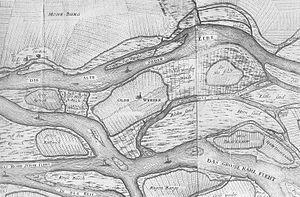
Altenwerder est une ancienne localité appartenant à la municipalité de Hambourg, située sur la Süderelbe, c'est-à-dire le bras méridional de l’Elbe.